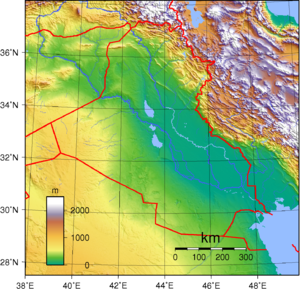
Irak / Geografi
Iraks topografi.
Irak, officielt Republikken Irak er et land i Mellemøsten. Det har grænse til Tyrkiet i nord, Syrien i nordvest, Jordan i vest, Saudi-Arabien og Kuwait i syd og Iran i øst. Landet er efterfølgeren til det gamle Mesopotamien. Hovedstaden og den største by er Bagdad.